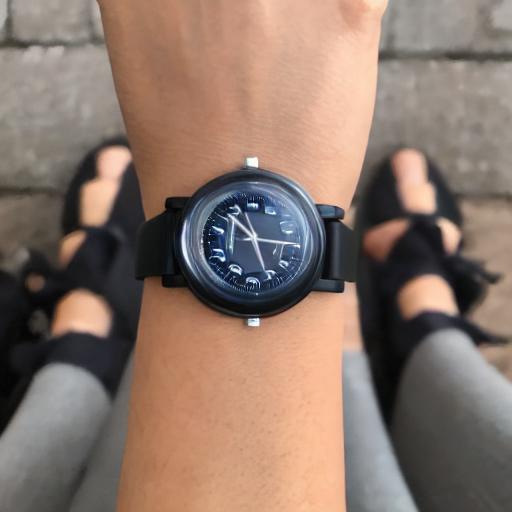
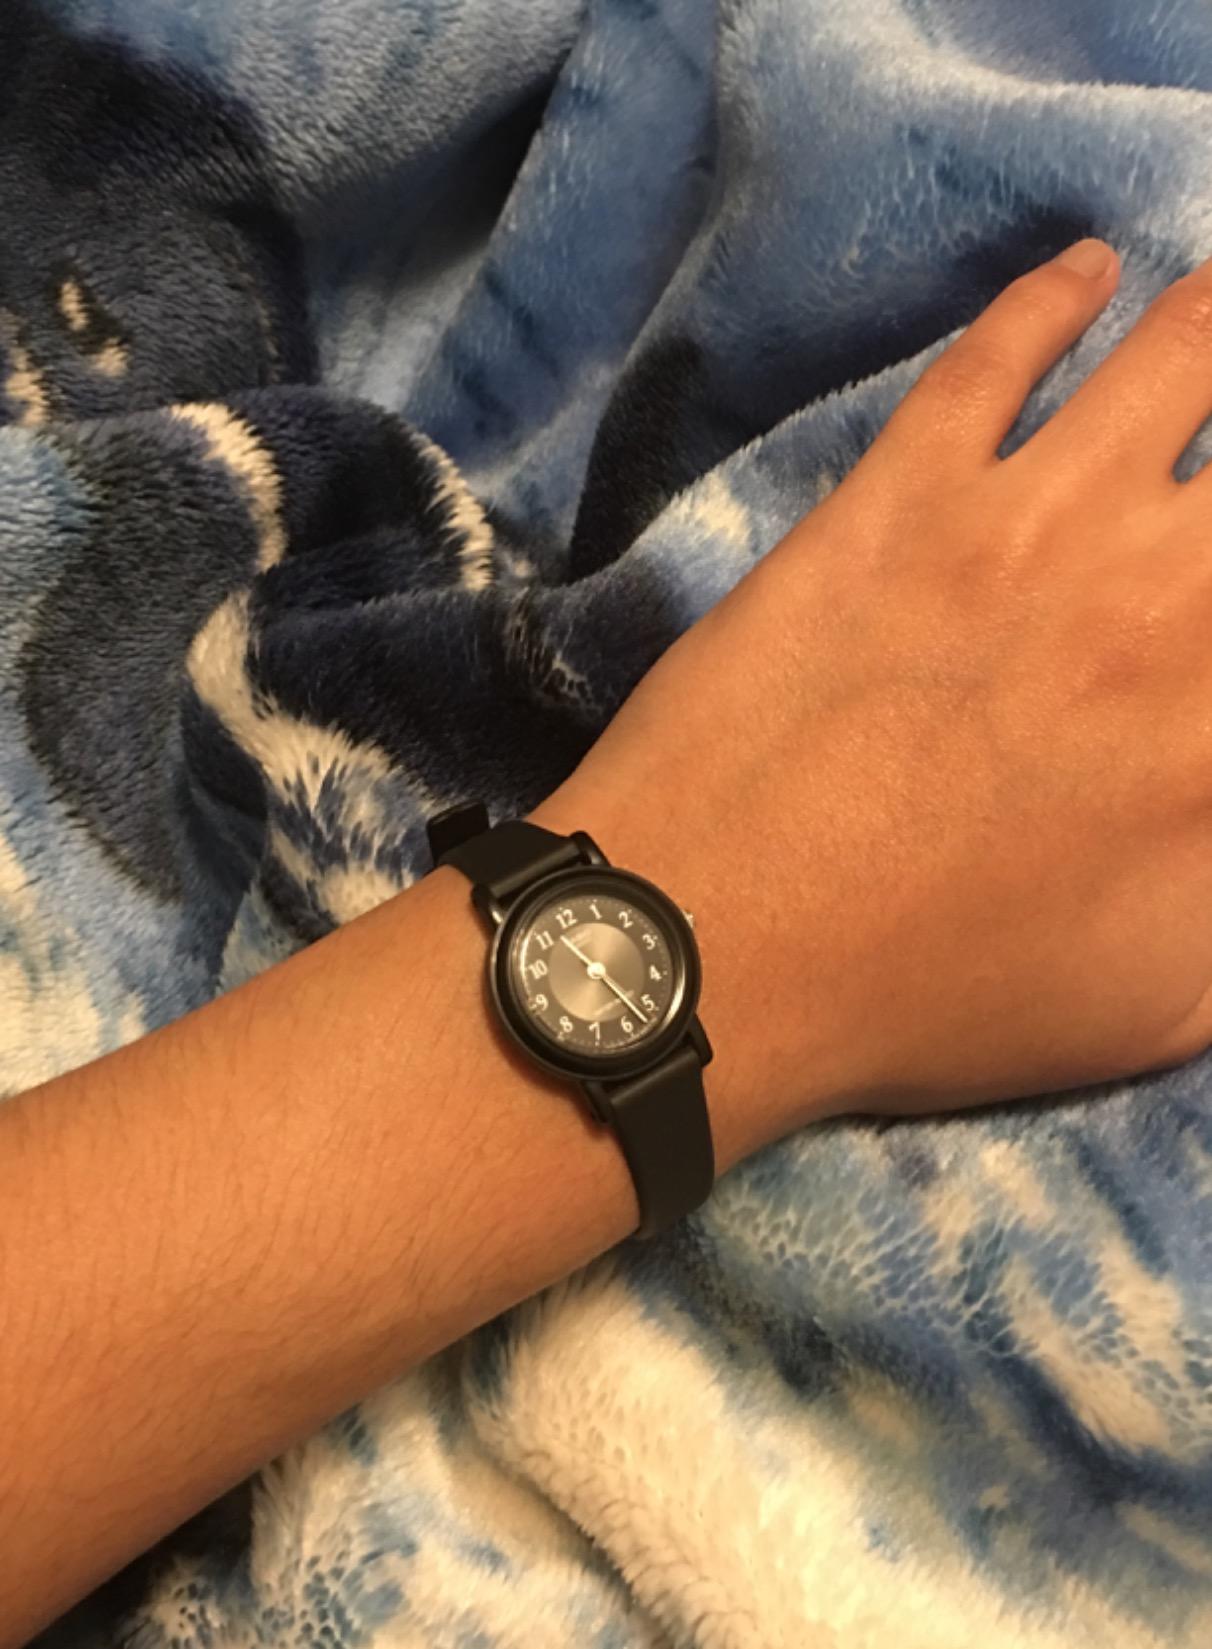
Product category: accessories_watch
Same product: no